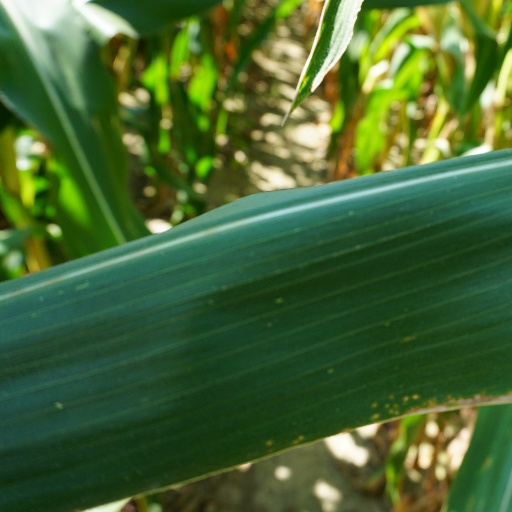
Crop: maize; corn